Holtkamp Round Barn

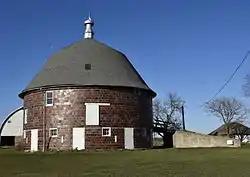

The Holtkamp Round Barn is a historic building located near Salem in rural Henry County, Iowa, United States. It was built in 1918 by its first owner B.J. Holtkamp who used the plans drawn up by Matt L. King. The building is a true round barn that measures in diameter. It is constructed of clay tile from Mt. Pleasant Brick & Tile Mfg. Co. of Mt. Pleasant, Iowa and features an aerator, hay carrier, and a two-pitch roof. It has been listed on the National Register of Historic Places since 1986.